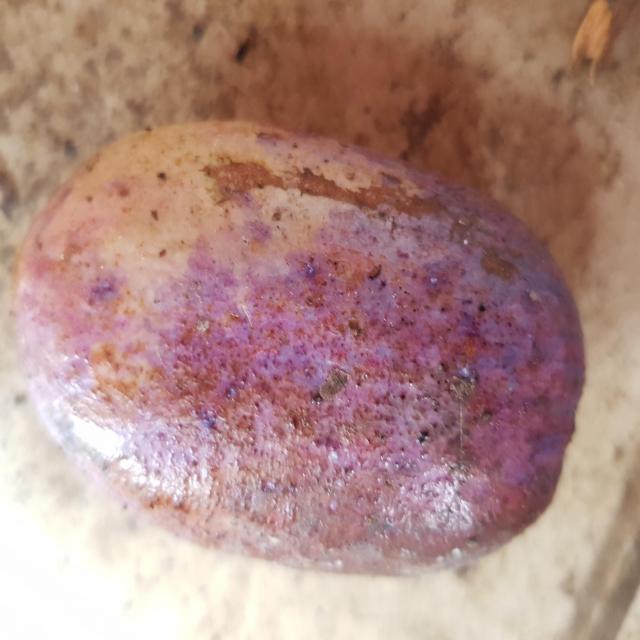
Plum grade: unripe